London Symphony Orchestra

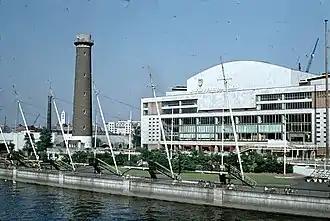
The Royal Festival Hall: the LSO and LPO battled each other for residency in 1951

During the war the musical life of Britain was drastically curtailed. The LSO was helped to survive by large donations from Sir Thomas Beecham, who also subsidised the Hallé and the Royal Philharmonic Society. For a year he took the role, though not the title, of chief conductor of the LSO. In 1916 his millionaire father died and Beecham's financial affairs became too complicated for any further musical philanthropy on his part. In 1917 the LSO's directors agreed unanimously that they would promote no more concerts until the end of the war. The orchestra played for other managements, and managed to survive, although the hitherto remunerative work for regional choral societies dwindled to almost nothing.